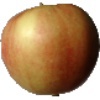
Label: Apple Red 2